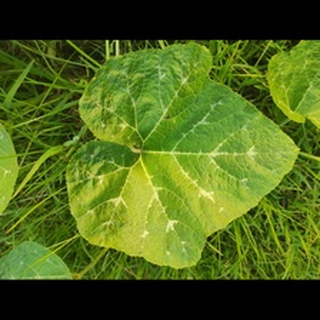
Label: pumpkin_bacterial_leaf_spot